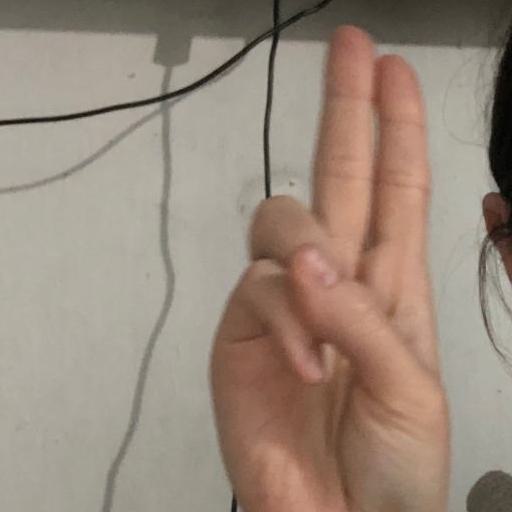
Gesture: two_up